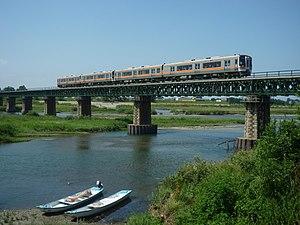
La ligne Sangū est une ligne ferroviaire de la préfecture de Mie au Japon. Elle relie la gare de Taki à celle de Toba. La ligne est exploitée par la Central Japan Railway Company.